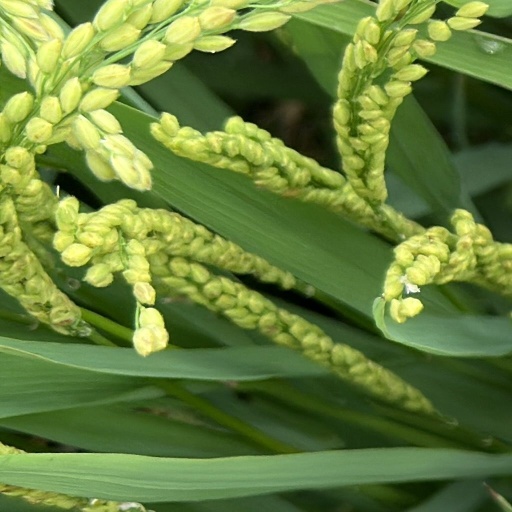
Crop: rice